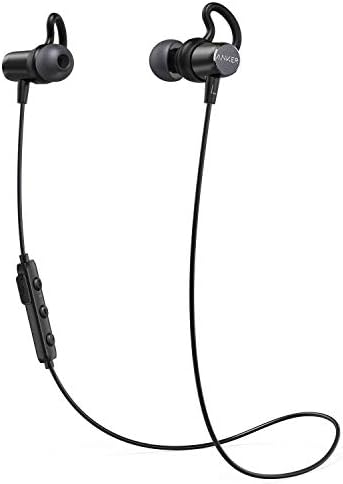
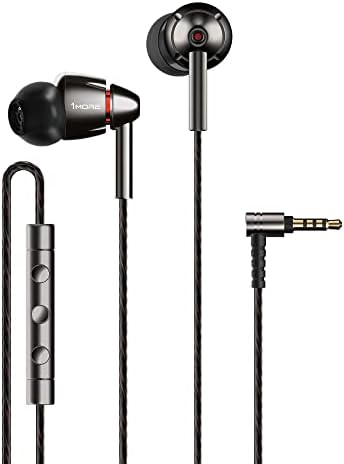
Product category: headphones
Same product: no